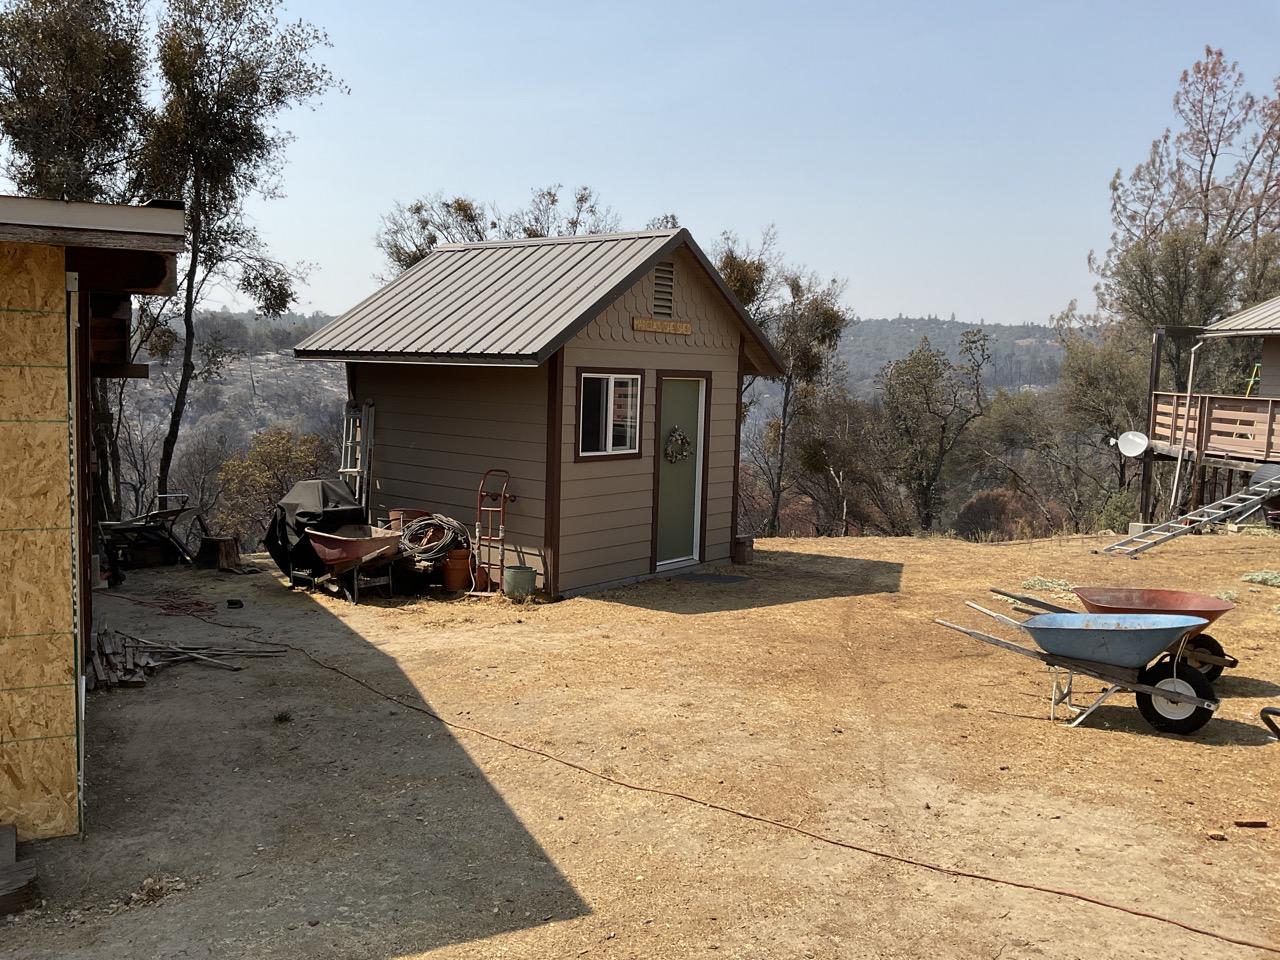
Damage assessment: no_damage